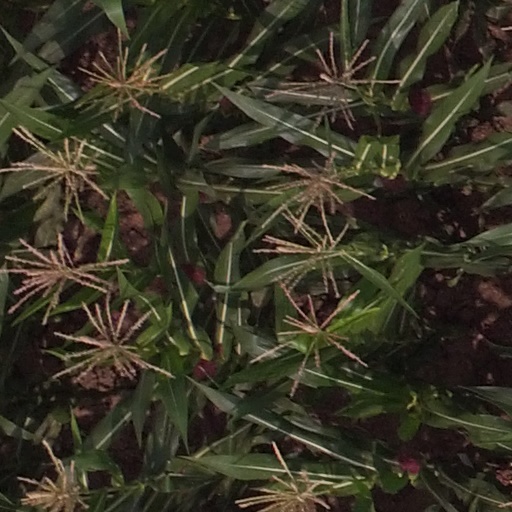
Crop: maize; corn